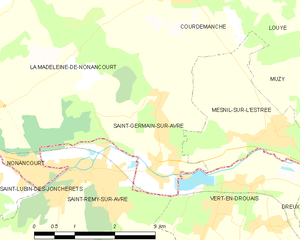
Saint-Germain-sur-Avre est une commune française située dans le département de l'Eure, en région Normandie.